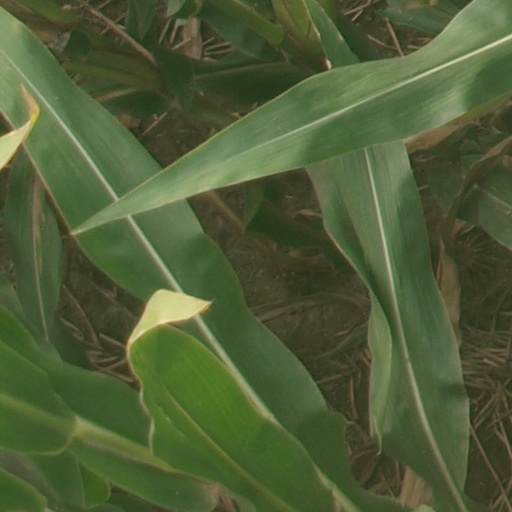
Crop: maize; corn